Ziana Zain

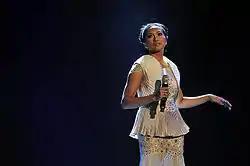
Ziana Zain performing her song ""Dingin"" during the final of Anugerah Juara Lagu ke-23 (23rd Champion of Song Awards) 2009 for the category of Best Ballad.

She released a mini album in 2008 entitled "Dingin". The album featured four tracks and was nominated for Best Pop Song category in 2008's Anugerah Industri Muzik award. She also competed in Anugerah Juara Lagu in 2008.